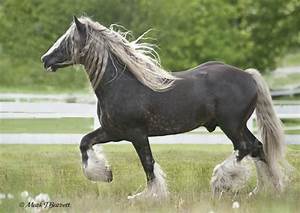
Label: cavallo